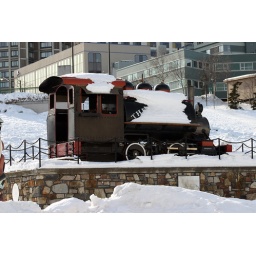
This was across the street from the train station.  Photo by Donna